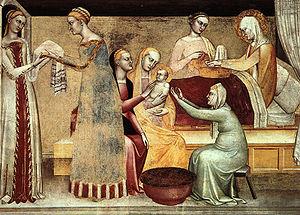
Giovanni da Milano est un peintre italien de la période gothique italienne, qui a été actif à Florence et Milan entre 1350 et 1369.